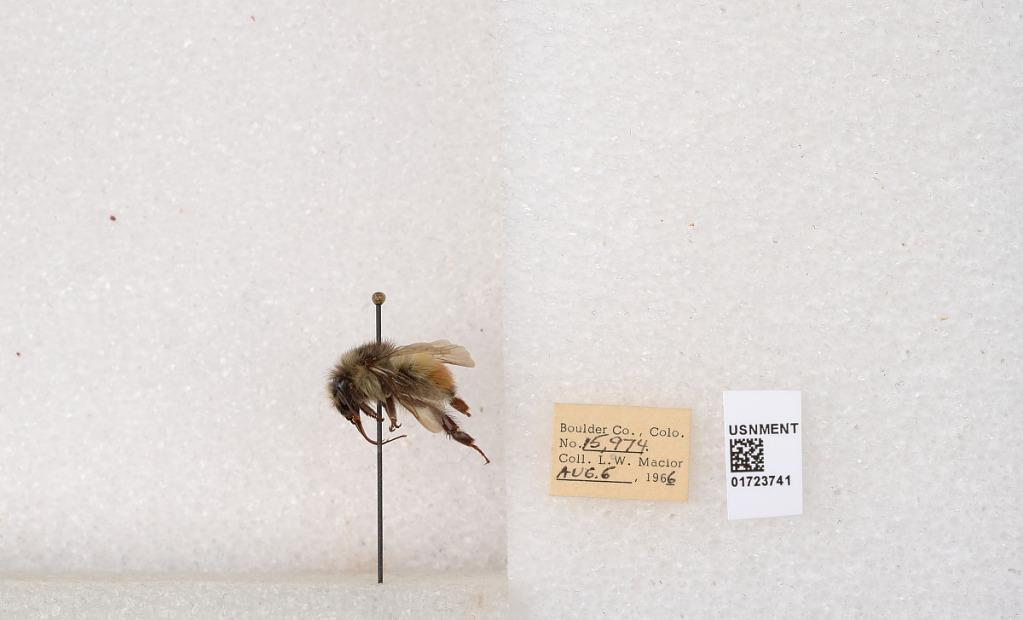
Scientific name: Bombus flavifrons Cresson
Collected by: L. Macior
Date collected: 1966-8-6
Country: United States
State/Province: Colorado
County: Boulder
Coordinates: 40.0925, -105.358